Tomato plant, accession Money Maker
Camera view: vertical (180 deg); turntable rotation: 240 degrees
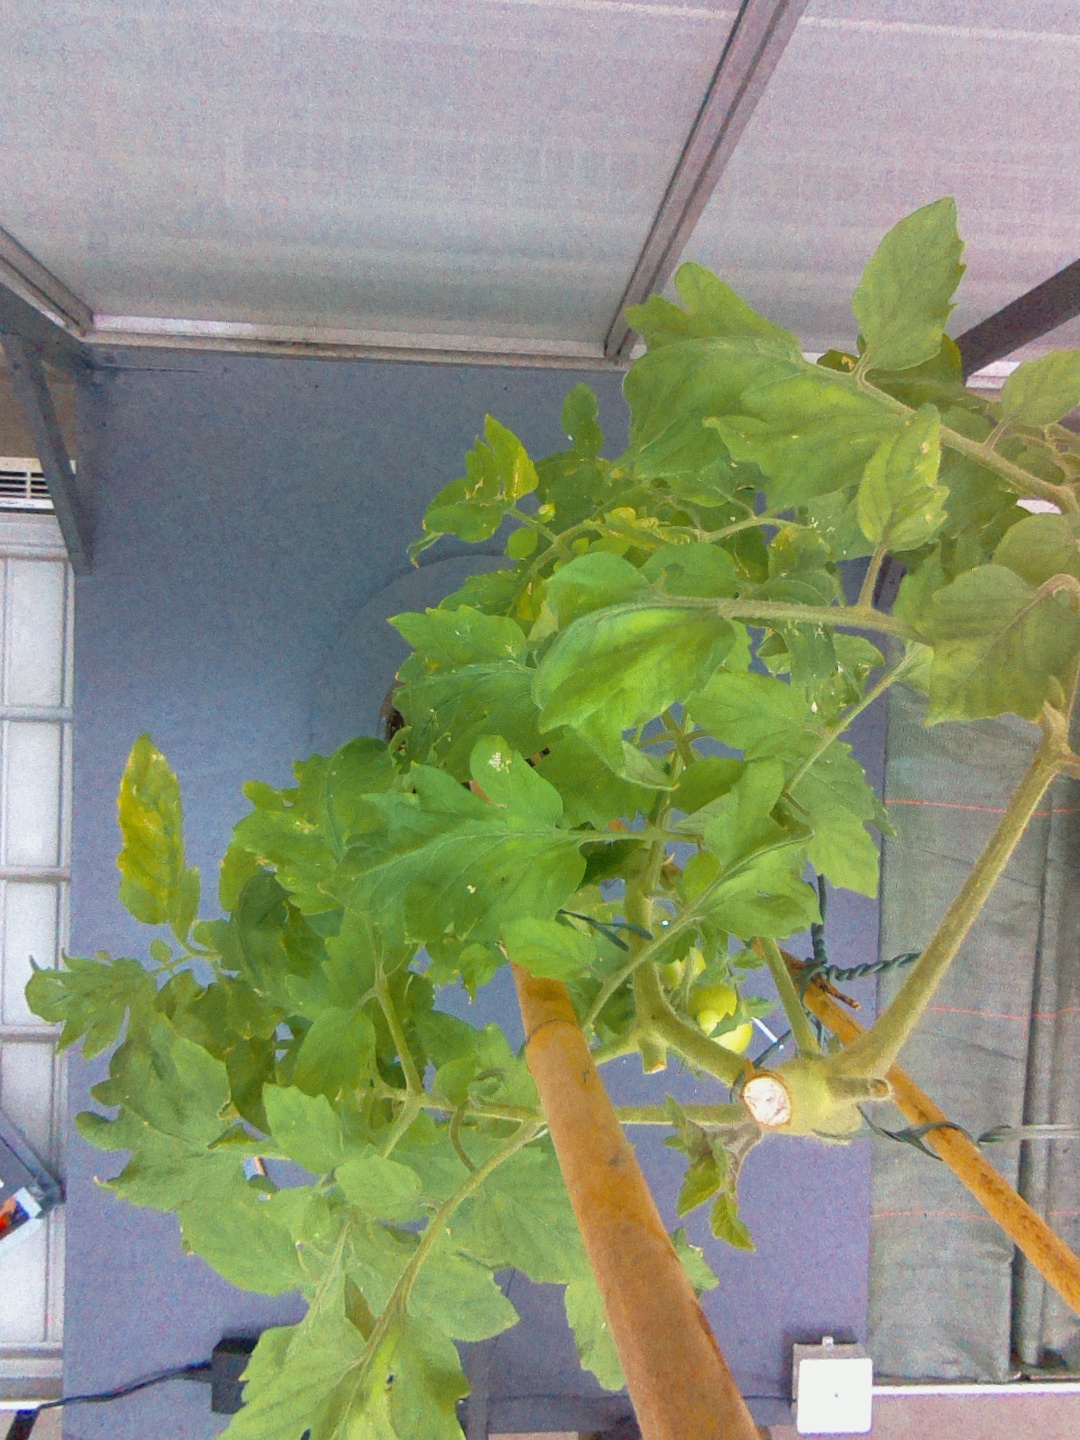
BBCH growth stage 77: 70%-80% of final fruit size